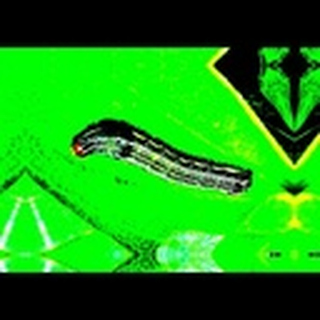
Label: cotton_army_worm